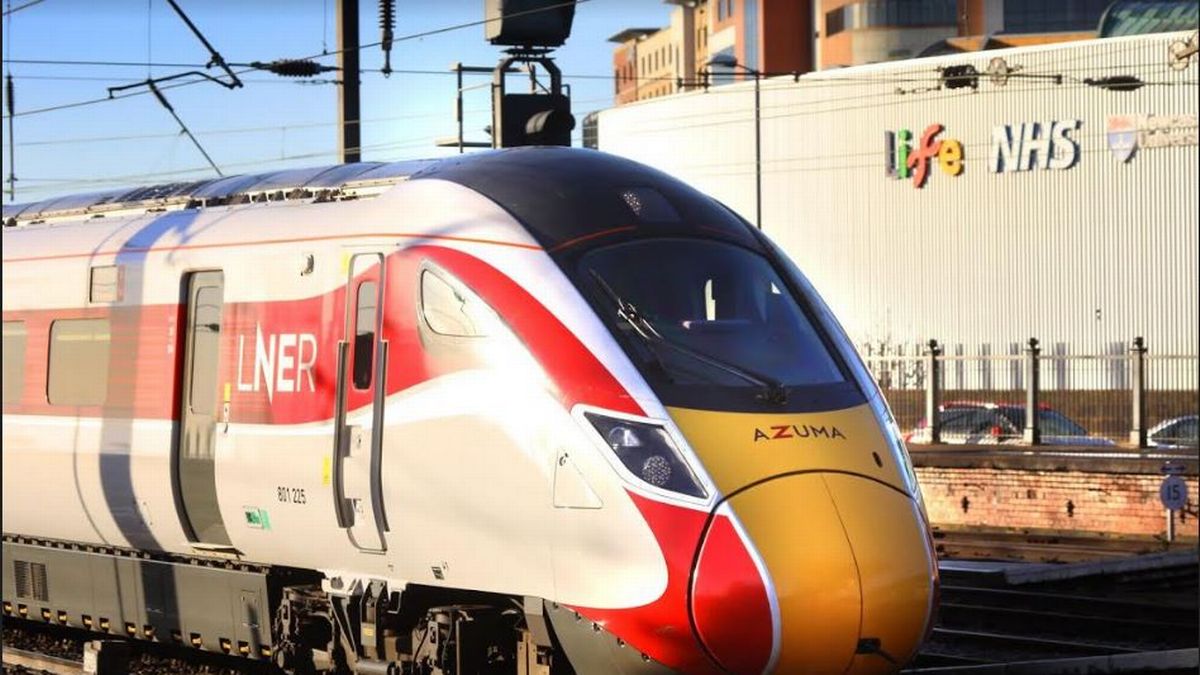
Vehicle type: Trains